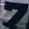
Number: 7